St. Declan's Monastery

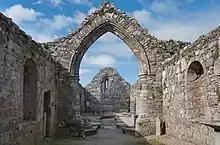
View from the choir of the church facing west into the nave; the great arch is at the centre.

The cathedral is of stone and is unroofed, divided into nave, chancel and choir. Eight medieval graveslabs are present, some decorated with fleur-de-lys, evidence of the site's Norman history.